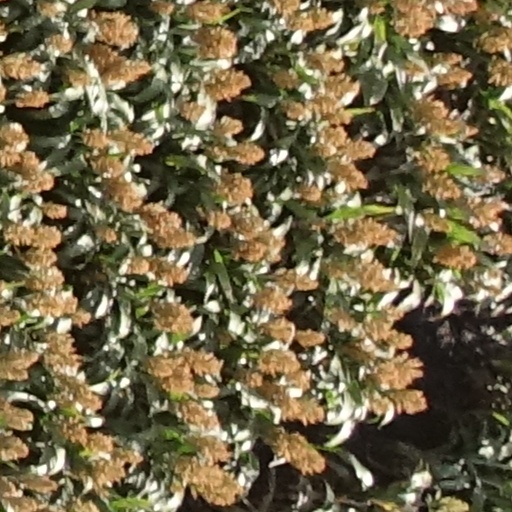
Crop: sorghum